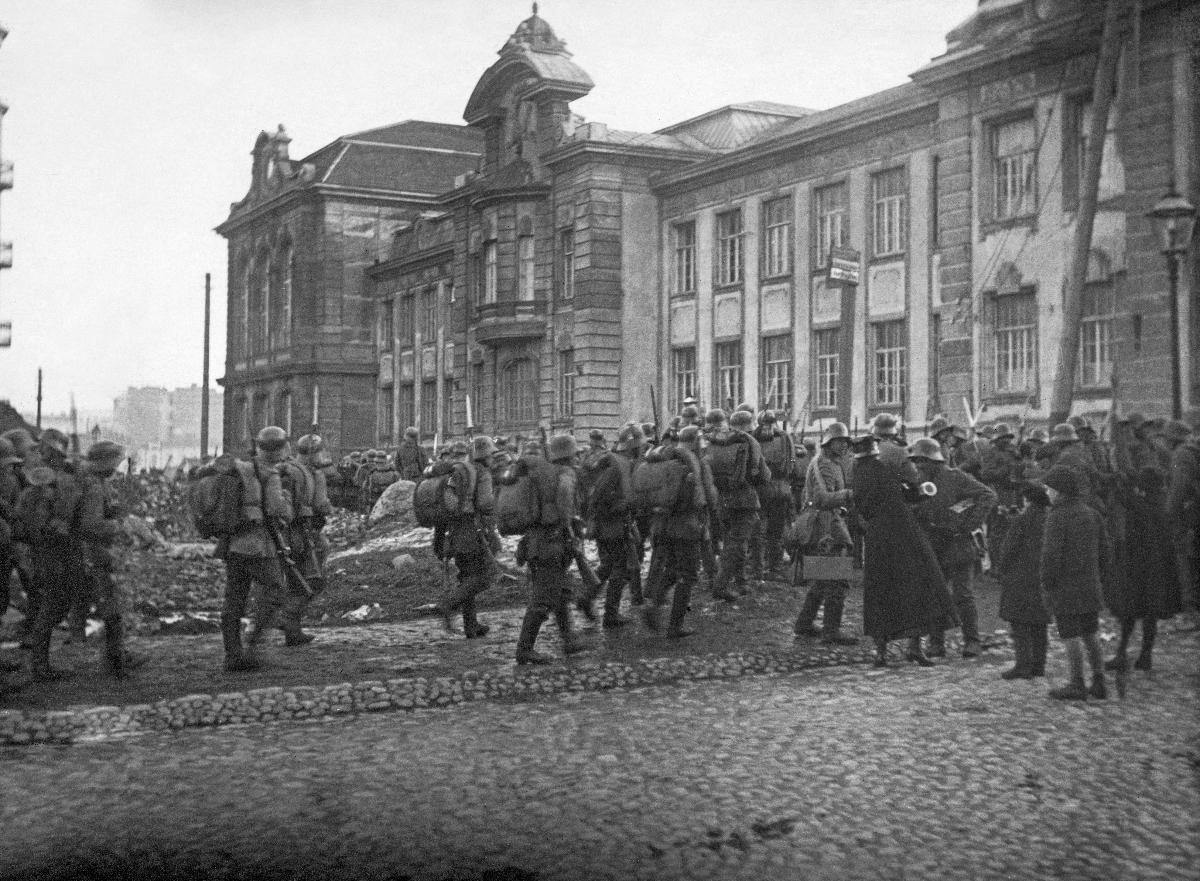
Ensimmäiset saksalaiset sotilaat Helsingissä
The first German soldiers in Helsinki
sisällön kuvaus: Saksalaisia joukkoja kestitetään pitkän marssin jälkeen Nervanderinkadulla Helsingissä 1918. sisällön kuvaus: The German troops are regaled after a long march on Nervanderinkatu street in Helsinki 1918.
Vuosi: 1918
Paikka: Suomi; Suomi, Uusimaa, Helsinki
Aiheet: Suomen sisällissota; saksalaiset; sotilaat; Helsingin valloitus; Finnish Civil War; Germans; soldiers; Finnish civil war; german troops; germans; battle of Helsinki; finska inbördeskriget; tyskar; soldater